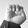
ASL letter: E